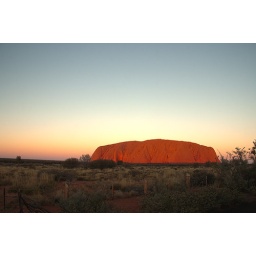
Next day sunset at Ayers Rock. Not a cloud in the sky that day. This is an HDR.